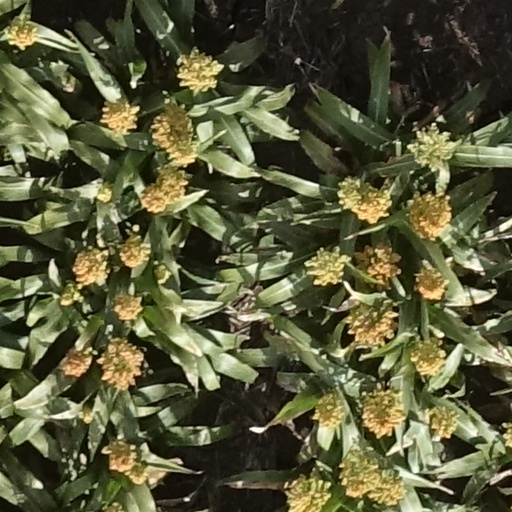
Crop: sorghum